Kids Can Say No!

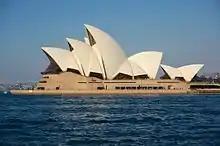
Child-abuse expert Carolyn Okell Jones presented "Kids Can Say No!" at the Sydney Opera House ("pictured") in 1986 as part of the sixth International Congress on Child Abuse and Neglect.

"Kids Can Say No!" was released in the United Kingdom in October 1985 on VHS with notes for teachers and two relevant books, and was distributed by Skippon Video, Skippon's UK-based company. Although several other short children's educational films about sexual abuse were on the market in the UK including several also released that year, "Kids Can Say No!" was the only British film; the others were made in Australia, Canada and the United States.